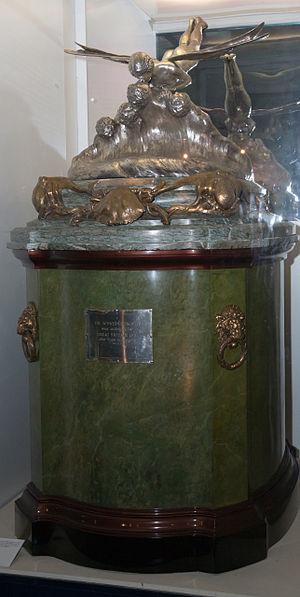
Coupe Schneider